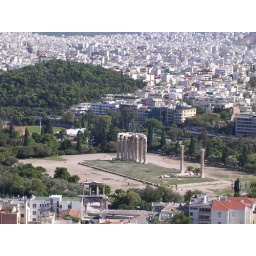
Originally there was over 100 columns lining this grass area. The one on the ground came down in 1860